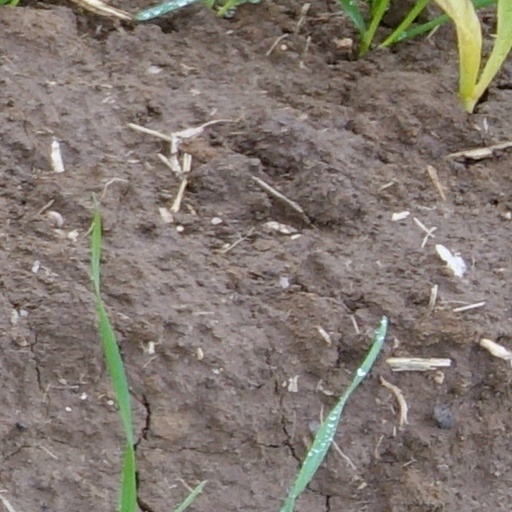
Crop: wheat